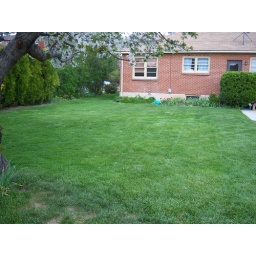
The grass is nice and green early in the year.